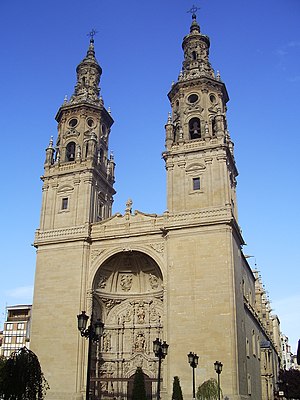
Logroño
Domkirken af Santa María de la Redonda i Logroño
Logroño er hovedsted i La Rioja, en provins og autonom region i Spanien.